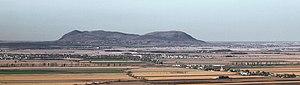
Montagne Rougemont (378 m), vue depuis le Mont St-Grégoire (251 m) situé à 15 km à vol d'oiseau
Les basses-terres du Saint-Laurent sont une province naturelle québécoise, canadienne et américaine située le long du fleuve Saint-Laurent entre les Appalaches et les Laurentides qu'elles suivent en parallèle.